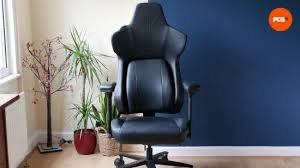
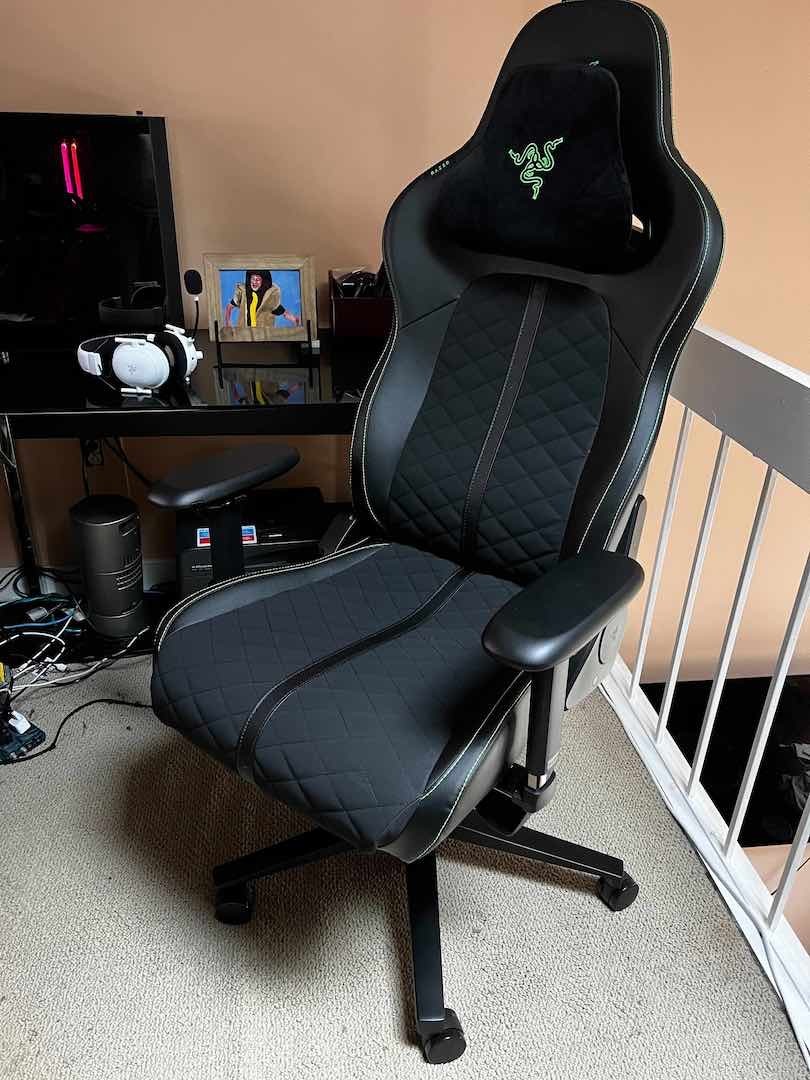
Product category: items_chair
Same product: no